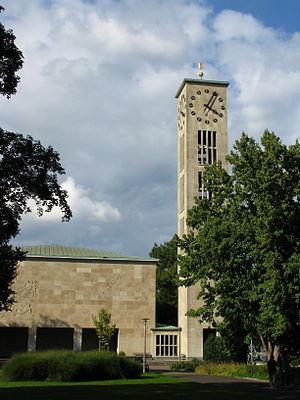
Wollishofen est un quartier de la ville de Zurich, il fait partie du deuxième arrondissement. Jusqu'en 1893, c'était une commune à part entière qui fut alors incorporée dans la ville de Zurich. Wollishofen marque la frontière sud de la ville, entre l'Entlisberg à l'ouest et la rive gauche du lac de Zurich à l'est. Les communes d'Adliswil et de Kilchberg jouxtent Wollishofen au sud.